Irish Home Rule movement

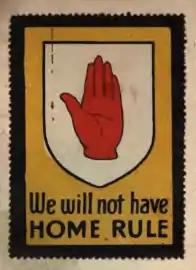
A sticker produced by Ulster loyalists to protest against Irish Home Rule

Two attempts were made by Liberals under British Prime Minister William Ewart Gladstone to enact home rule bills. Gladstone, impressed by Parnell, had become personally committed to granting Irish home rule in 1885. With a three-hour Gladstone beseeched parliament to pass the Government of Ireland Bill 1886, and grant home rule to Ireland in honour rather than being compelled to do so one day in humiliation. The bill was defeated in the Commons by 30 votes.